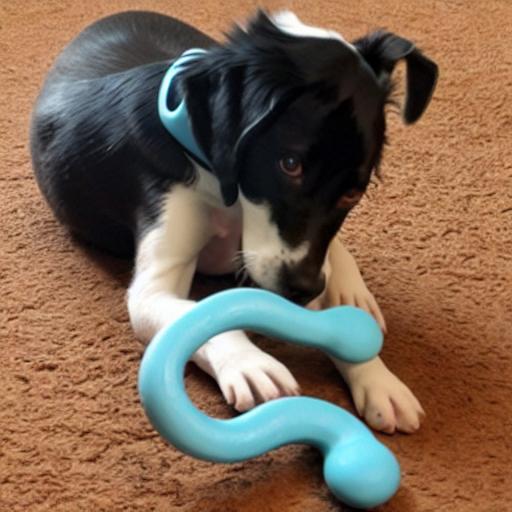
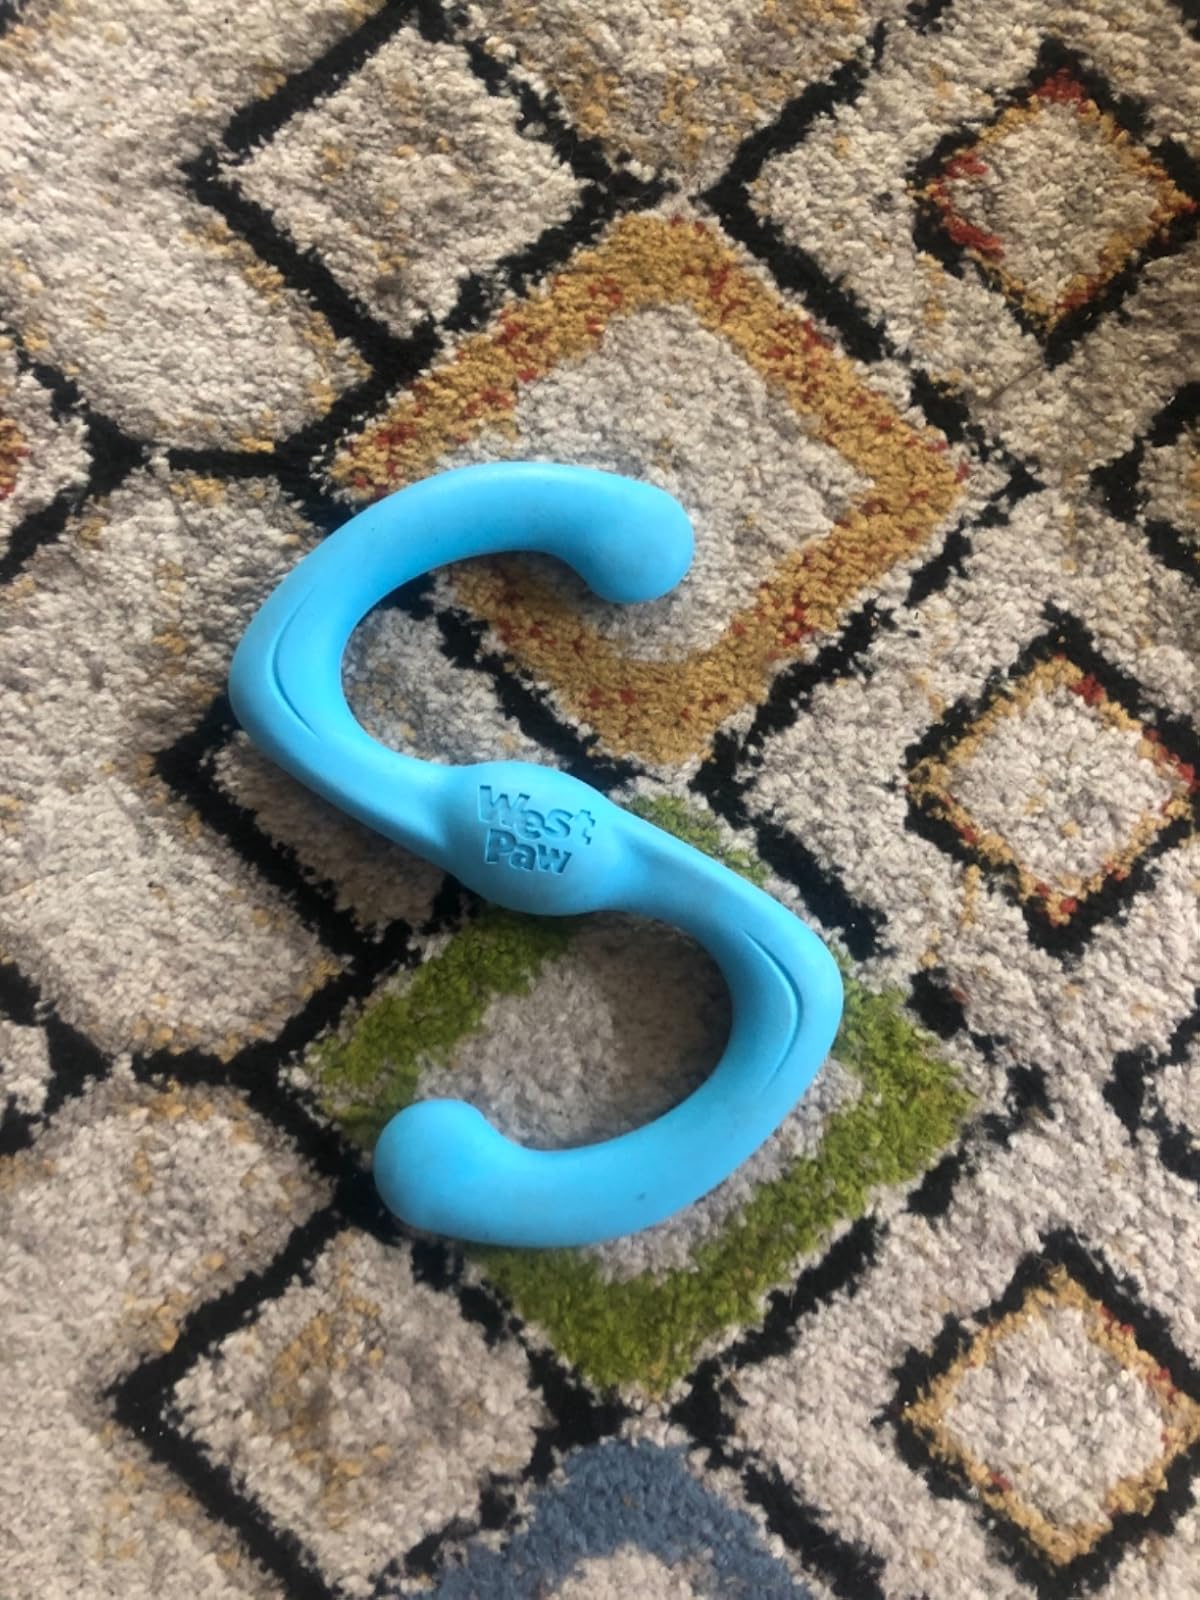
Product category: items_toy
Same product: no